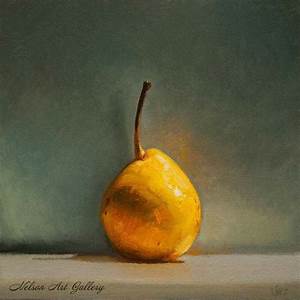
Label: pear